Friedrich Gundolf

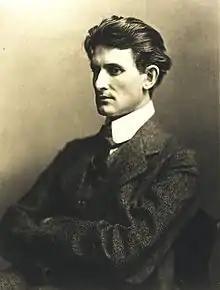
Friedrich Gundolf; photograph by Jacob Hilsdorf

Friedrich Gundolf, born Friedrich Leopold Gundelfinger (20 June 1880 – 12 July 1931) was a German-Jewish literary scholar and poet and one of the best known academics of the Weimar Republic.